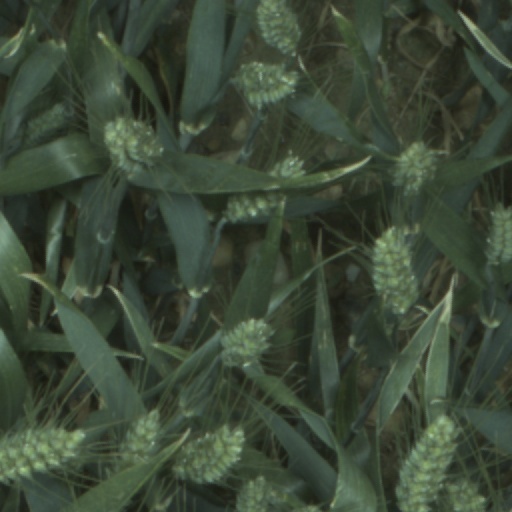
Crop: wheat